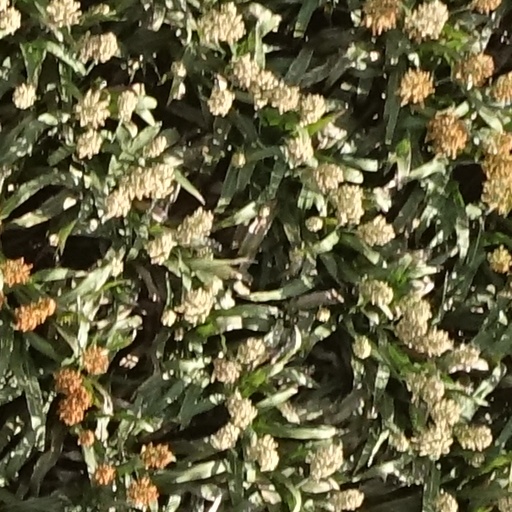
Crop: sorghum